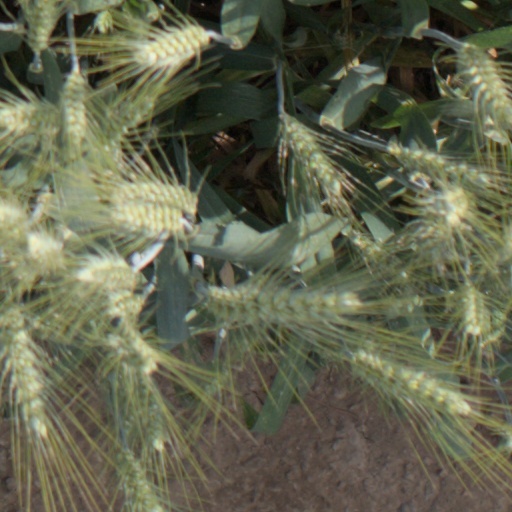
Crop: wheat